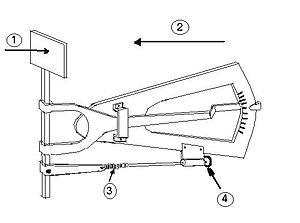
Albert Octave Étévé, né le 24 mai 1880 dans le 19ᵉ arrondissement de Paris, ville où il est mort le 18 avril 1976 dans le 9ᵉ arrondissement, est un ingénieur aéronautique français, inventeur de l'anémomètre éponyme.